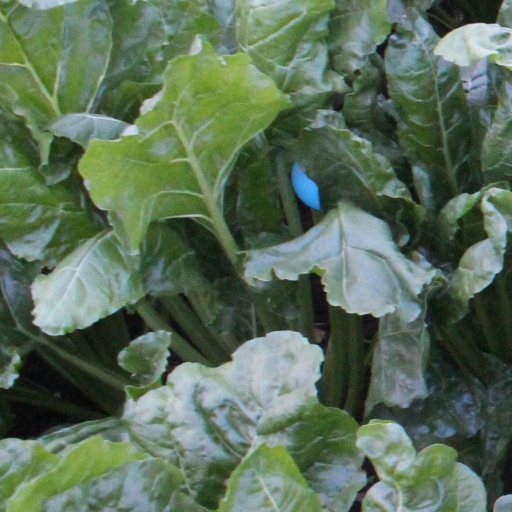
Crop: sugar beet